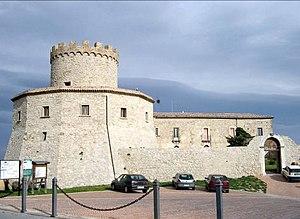
Le château marchesale est un château situé dans la commune de Palmoli, province de Chieti, dans les Abruzzes.